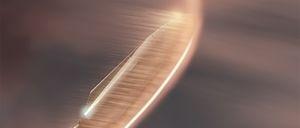
L'Interplanetary Transport System ou ITS est un système comprenant le Starship et l'ITS. C'est un projet du constructeur aérospatial américain SpaceX dont l'objectif est de développer un lanceur lourd et un vaisseau spatial réutilisables permettant de déposer sur Mars un équipage d'une centaine de personnes. Selon les plans dévoilés en septembre 2016, le premier vol vers la planète Mars interviendrait en 2023. Le projet, qui serait développé grâce aux bénéfices dégagés par SpaceX et la fortune personnelle de son fondateur Elon Musk, prévoit à terme l'implantation d'une colonie permanente sur Mars. En 2017, le BFR a pris la suite de l'ITS.